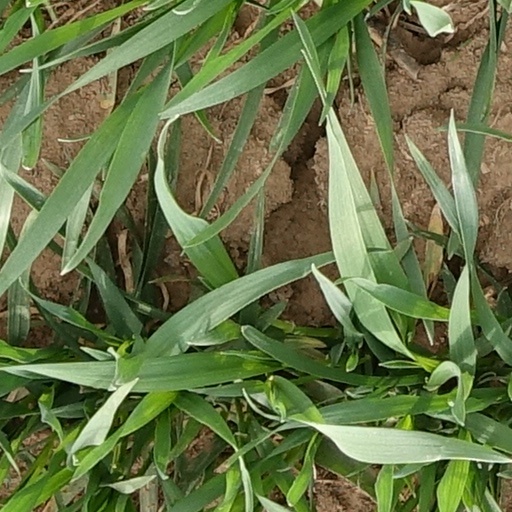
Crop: wheat